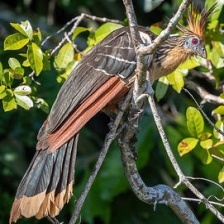
Species: HOATZIN
Scientific name: OPHISTHOCOMUS HOAZIN